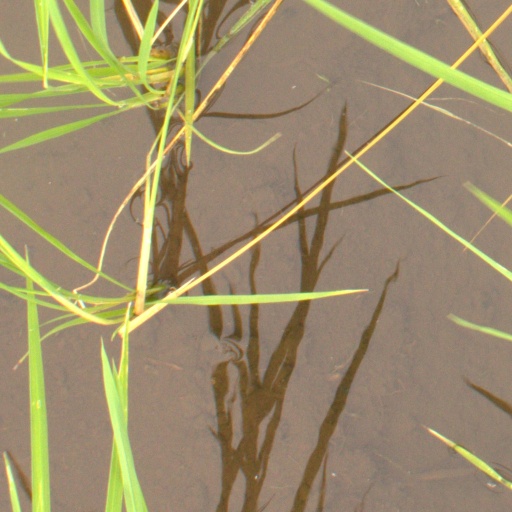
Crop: rice